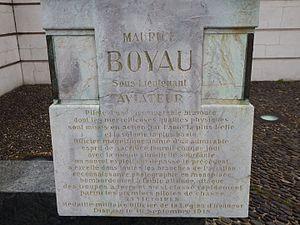
Stèle commémorative sur la statue de Maurice Boyau, devant le stade Maurice Boyau de Dax
Le stade Maurice-Boyau est un stade omnisports situé à Dax dans le département des Landes.